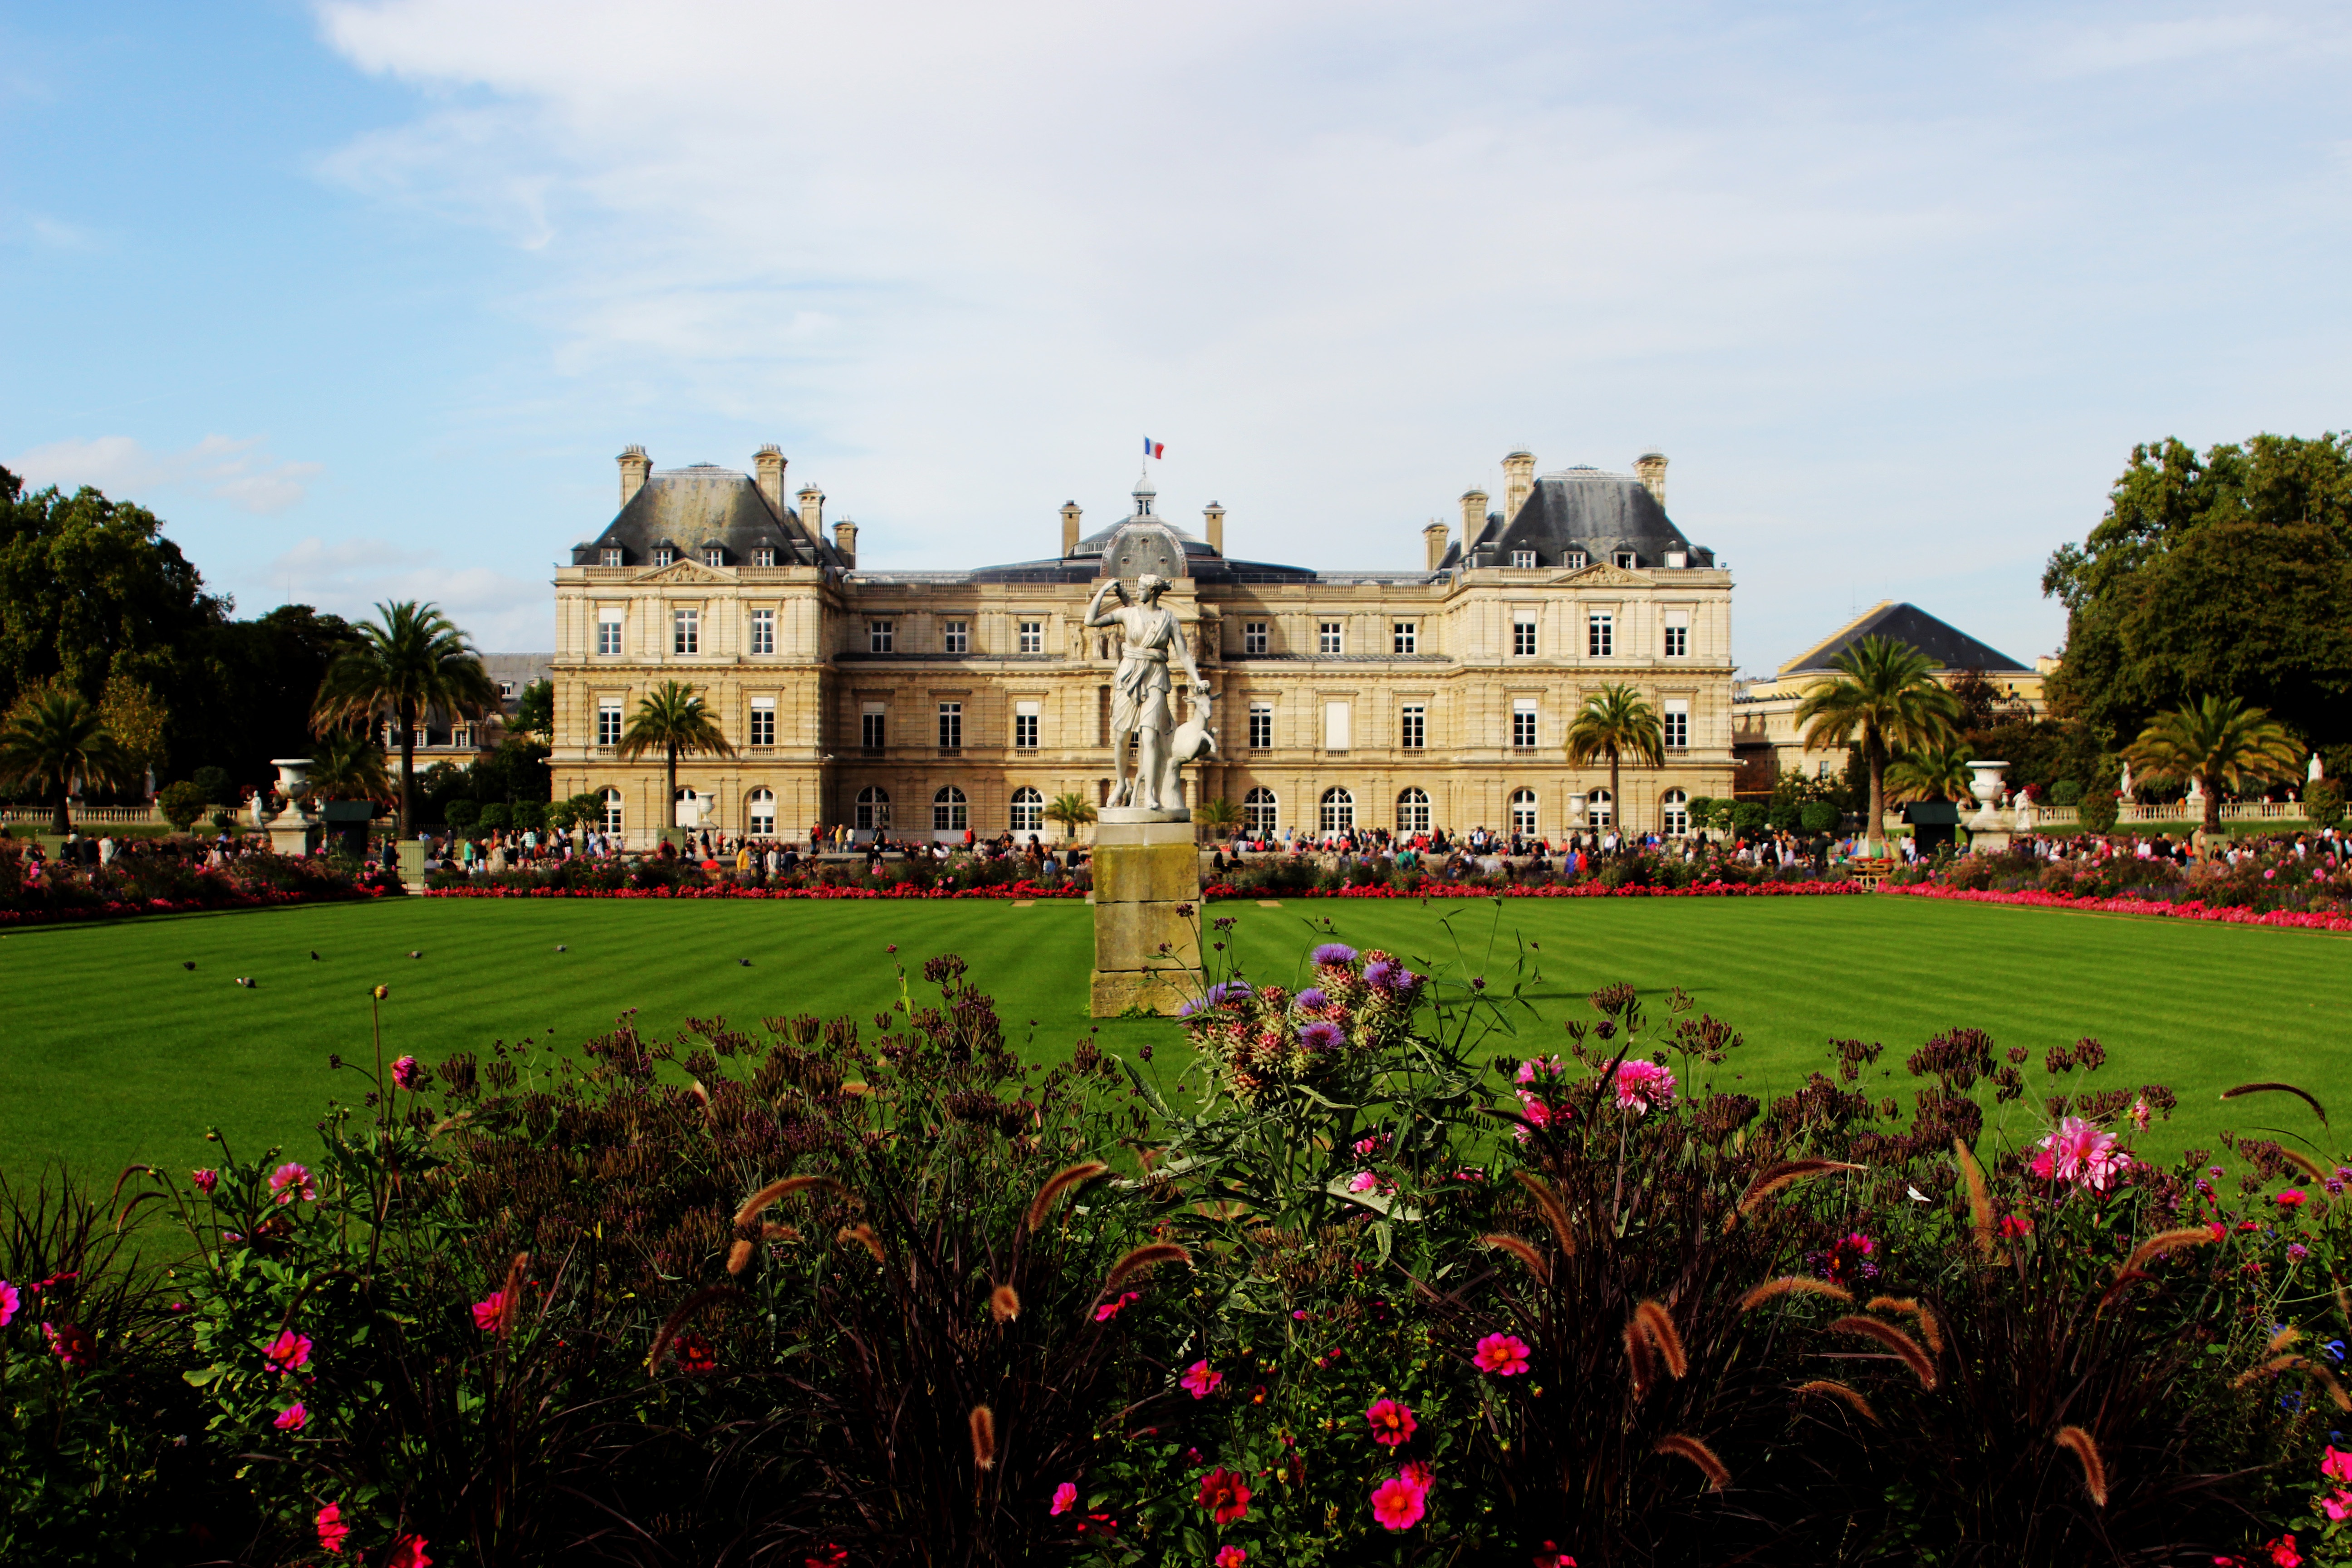
landscape, grass, lawn, mansion, flower, chateau, palace, paris, floral, france, decoration, green, color, natural, park, castle, exterior, colorful, garden, tourism, botanical, outdoors, gardening, decorative, luxembourg, estate, yard, stately home